Thames Diamond Jubilee Pageant

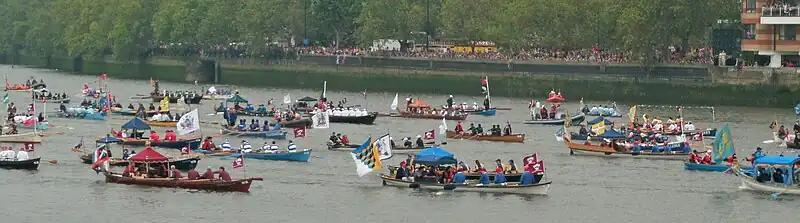
The flotilla of man-powered boats included the cutters of the City of London's Livery Companies.

Downstream from the London Bridge was an "Avenue of Sail", where powered and sailing vessels too tall to pass under the city's bridges were moored on either side of the river. These included "Amazon", an 1885 pleasure yacht that was present at the 1897 naval review marking Queen Victoria's Diamond Jubilee; the sail training brig, TS "Royalist"; "Belem", a three-masted sail training ship; the "Golden Hinde" replica of Sir Francis Drake's historic ship; the "Matthew of Bristol", a replica of a Tudor merchant ship; the "Provident", a Brixham trawler, "Gypsy Moth IV" in which Sir Francis Chichester solo-circumnavigated the world, Sail Training Vessel Challenge Wales | Wales' Tall Ship which works with young people to improve their employment prospects, Sheemaun (Motor Yacht) a 1930s Gentleman's Motor Yacht that served in WW2 as HMY Sheemaun an armed Thames Estuary Auxiliary Patrol Boat and the "Tenacious", of the Jubilee Sailing Trust which provides opportunity for able-bodied and disabled people to sail together.